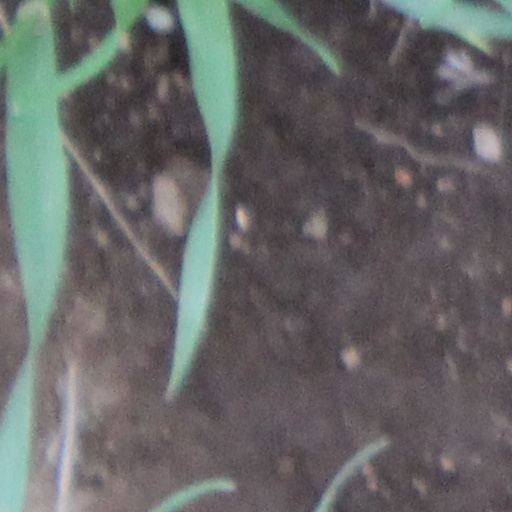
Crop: wheat